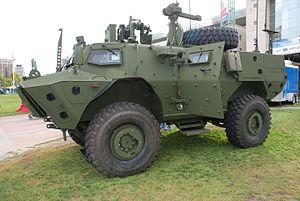
The Halifax Rifles (RCAC) sont un régiment blindé de la Première réserve de l'Armée canadienne. Il fait partie du 36ᵉ Groupe-brigade du Canada au sein de la 5ᵉ Division du Canada et est stationné à Halifax en Nouvelle-Écosse. La mention « RCAC » dans le nom du régiment signifie « Royal Canadian Armoured Corps » ou, en français, Corps blindé royal canadien.